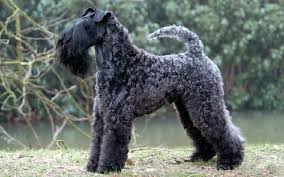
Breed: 229-n000087-Kerry_blue_terrier